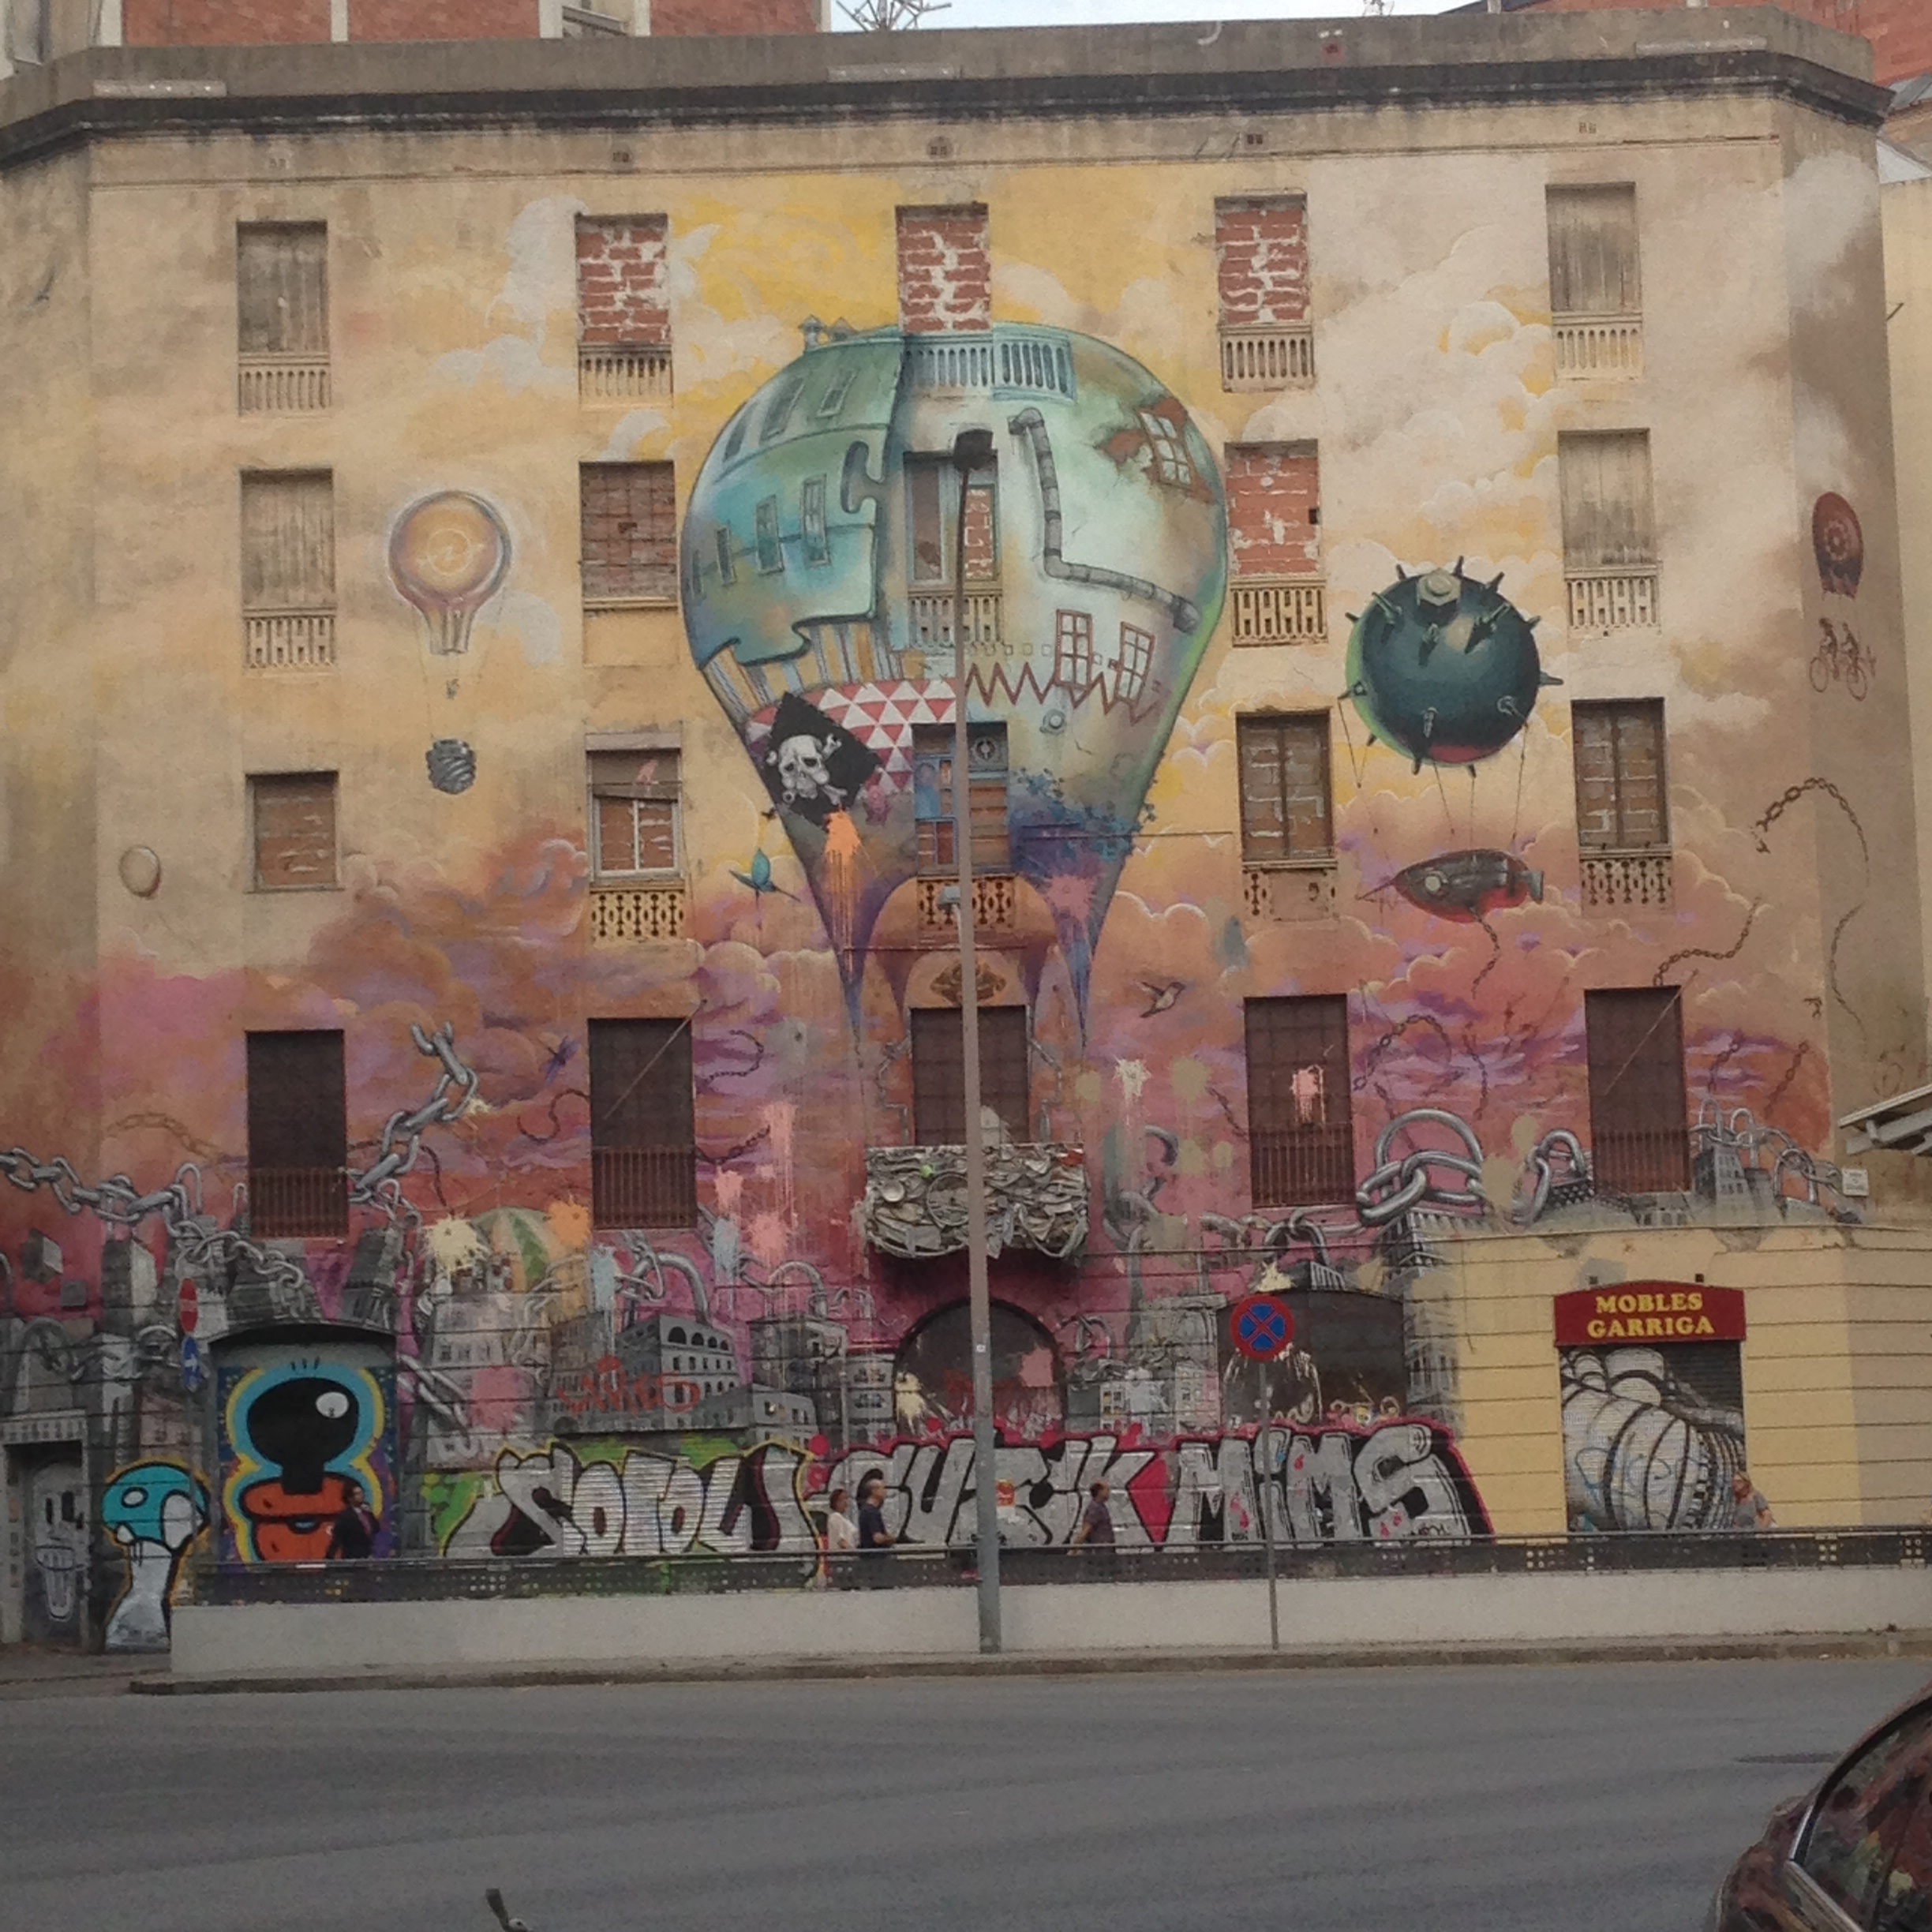
street, wall, graffiti, street art, art, mural, urban area